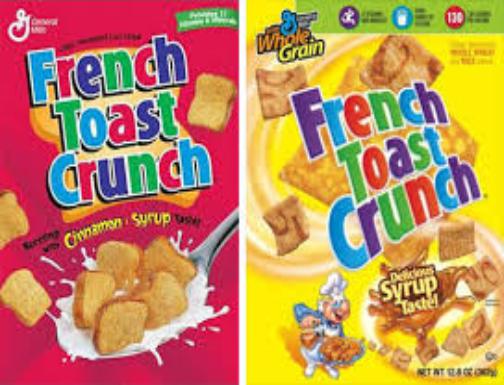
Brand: French Toast Crunch
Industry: Food